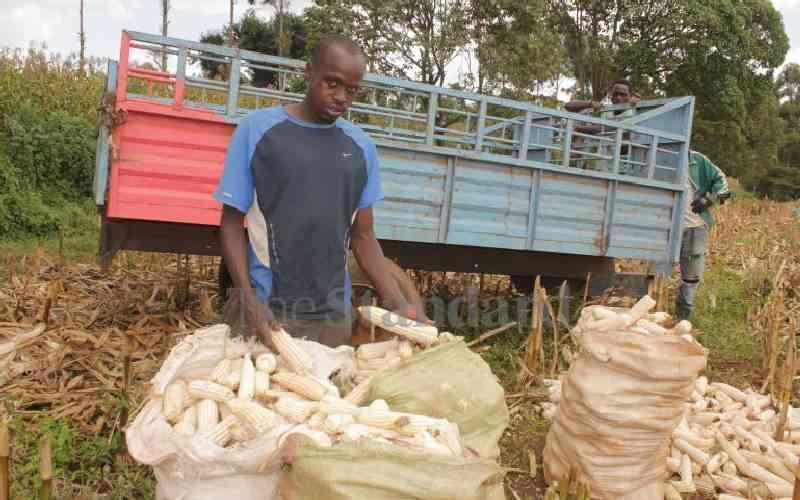
Shughuli ya uvunaji wa mahindi ambayo ni zao muhimu la biashara. Mwanaume mmoja yuko mbele akijaza mahindi gafi kwenye magunia yenye rangi tofautitofauti, nyuma yake kuna trela ya rangi ya bluu na nyekundu ambayo hutumika kusafirishia mahindi hayo yaliyovunwa.